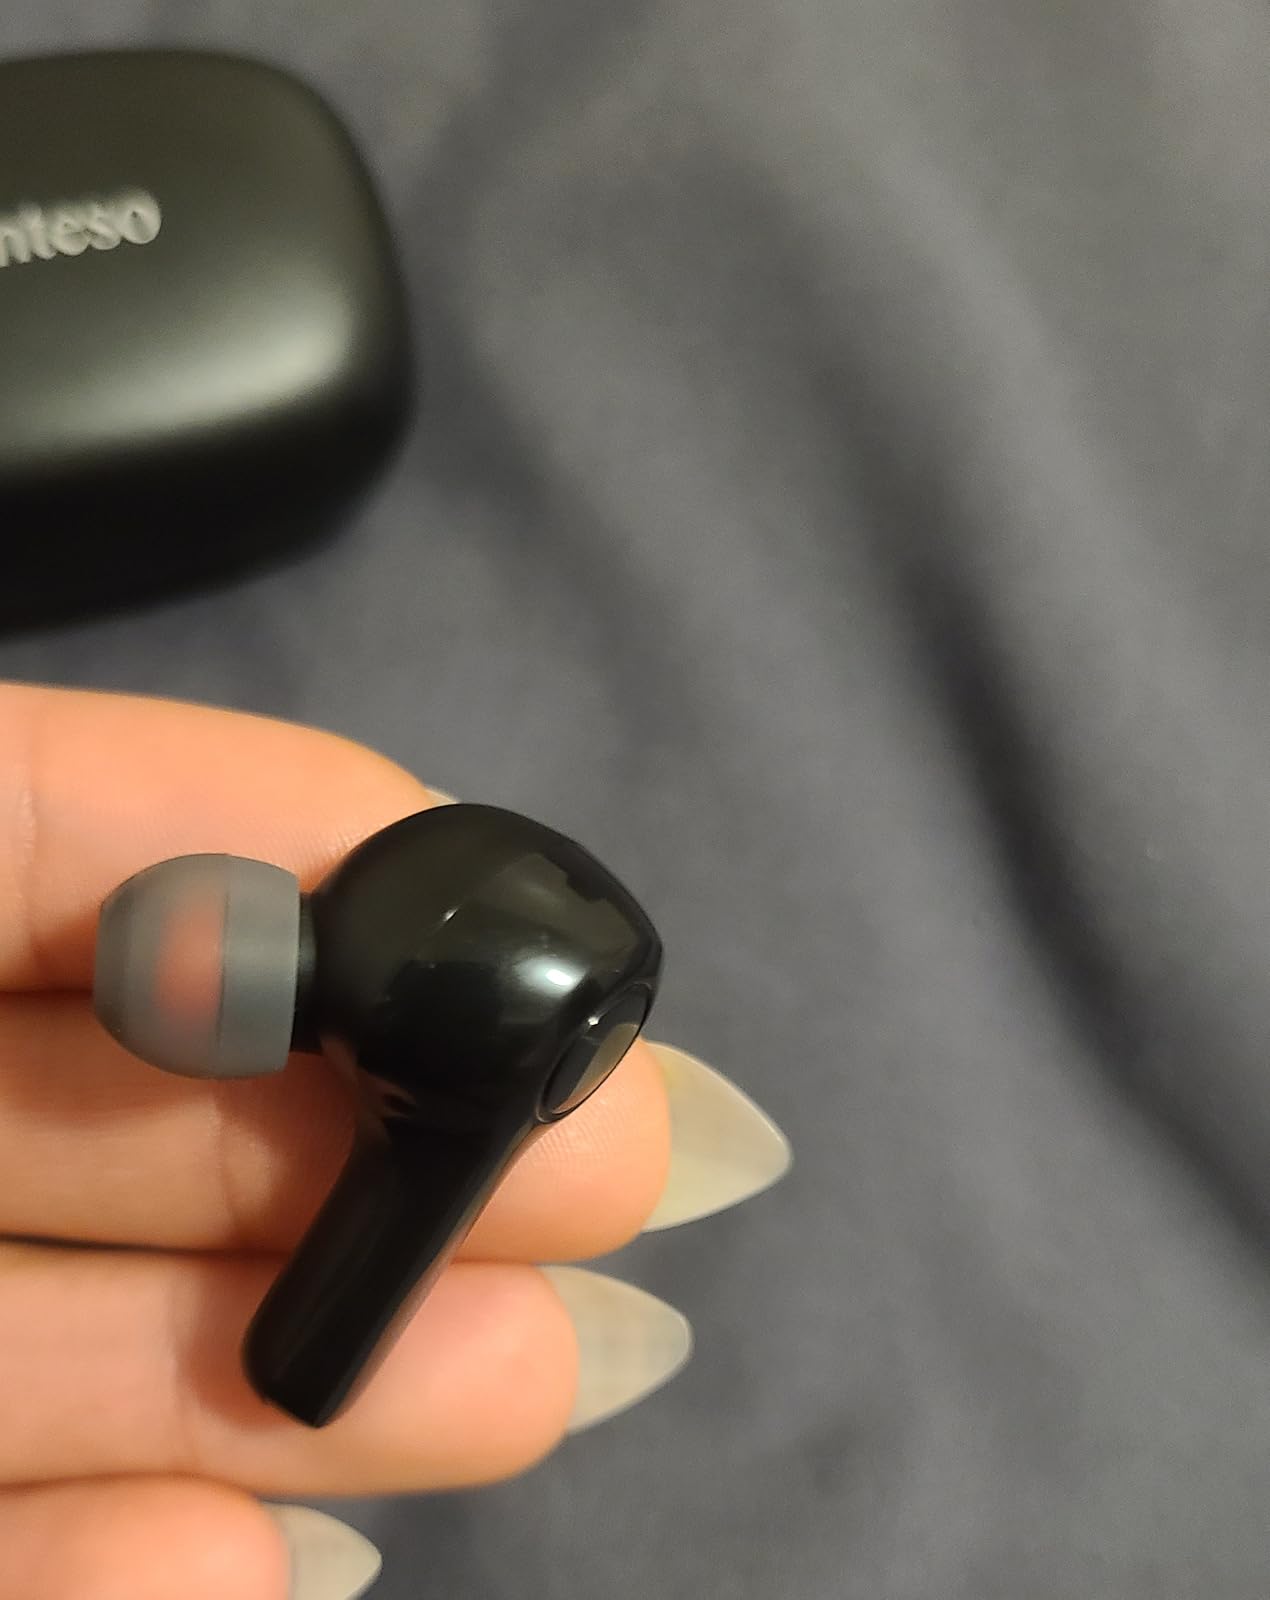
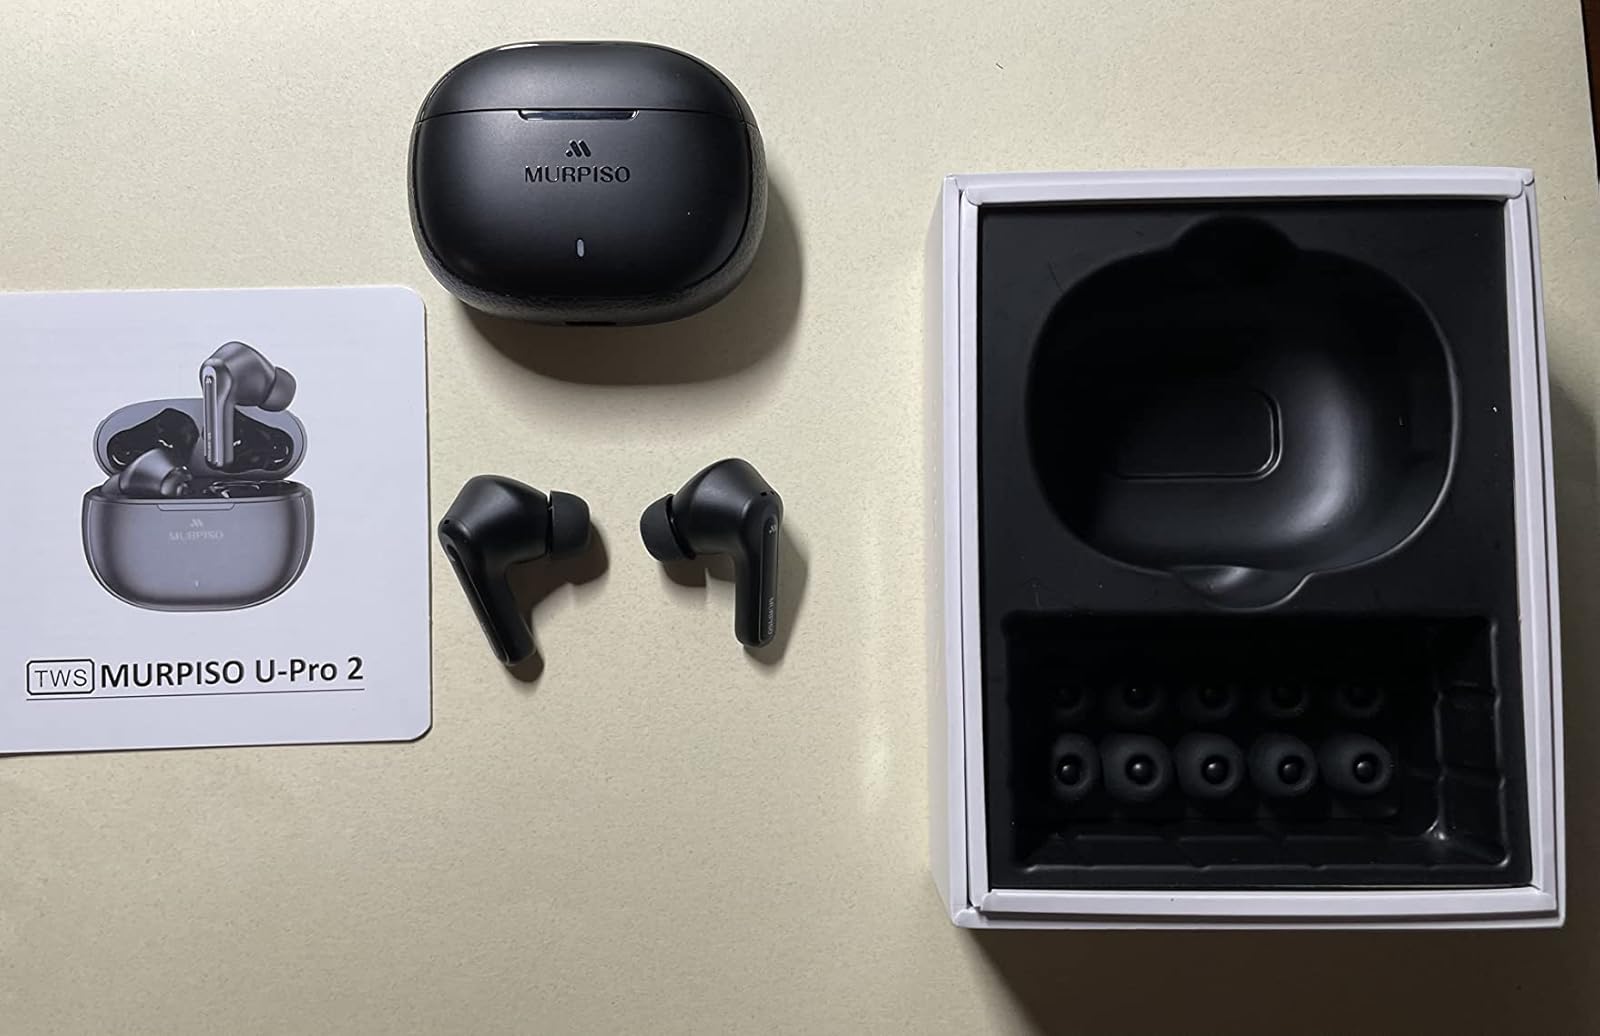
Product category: earbuds
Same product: no